Southern right whale

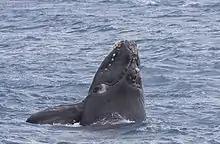
In Waychinicup National Park

In Brazil, more than 300 individuals have been cataloged through photo identification (using head callosities) by the Brazilian Right Whale Project, maintained jointly by Petrobras (the Brazilian state-owned oil company), and the conservation group, the International Wildlife Coalition. The State of Santa Catarina hosts a concentration of breeding and calving right whales from June to November, and females from this population also calve off Argentinian Patagonia and Uruguay. In recent years, possibly due to changing habitat environments by human activities and conflicts with local fisheries, the number of whales visiting the coasts is decreasing. Sighting in locations other than Santa Catarina and Rio Grande do Sul remain sporadic, such as along Cidreira, Rio de Janeiro coasts like Sepetiba Bay, Cabo Frio, Macaé, Prado, Bahia, Castelhanos Bay in Ilha Bela, São Paulo coasts such as within Ilha Anchieta State Park, Honey Island, and bays and estuaries of Paranaguá and Superagui National Park, Paraná, and even entering into the lagoon of Lagoa dos Patos. Recent studies also show a decrease in the number of sightings along the southeastern Brazilian coast, which includes the highly urbanized States of São Paulo and Rio de Janeiro.